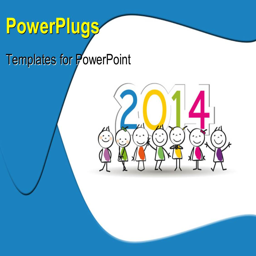
powerpoint template displaying person with figures on a white background